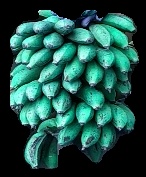
Variety: rasbale
Grade: grade3